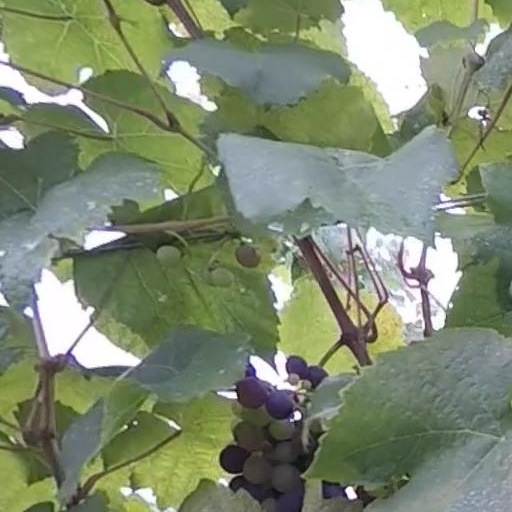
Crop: grape